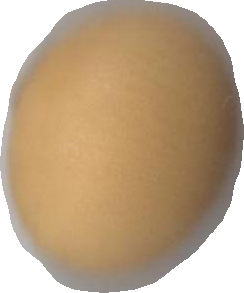
Variety: Grobogan